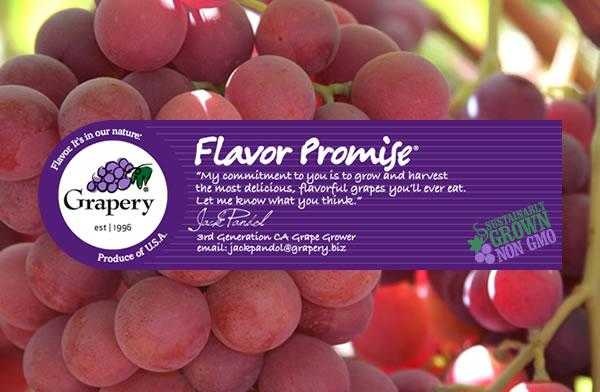
Label: Grapes